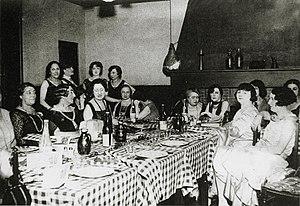
archives Curnonsky publiée par Jeanne B Barondeau Curnonska 2007 t3
Le Club des belles perdrix est le premier club gastronomique féminin français, fondé en 1928, par une vingtaine de femmes.